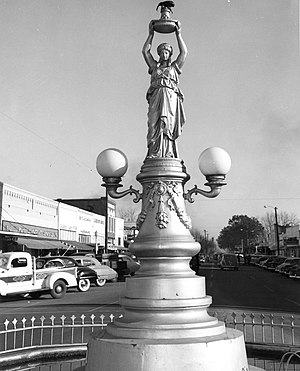
Enterprise (Alabama)
Enterprise er en by i den sydøstlige del af staten Alabama i USA. Byen ligger i Coffee County og Dale County. Byen har 26.562 indbyggere.